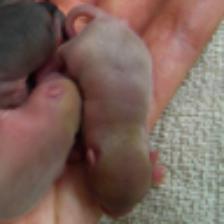
Label: NonHuman